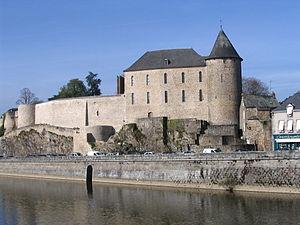
Le Château de Mayenne, Mayenne, France.
Le comté du Maine constitue un gouvernement distinct du comté de Laval à partir du XVᵉ siècle et du Perche. En 1790, il a donné naissance en partie au département de la Sarthe. Sa capitale était la ville du Mans. Le Maine fut par la suite un duché.
Le château de Mayenne est une forteresse médiévale située dans le département de la Mayenne et dans la ville de Mayenne. Le château a été établi au Xᵉ siècle, sous le règne de Charles le Simple. Il se trouve sur les marches de Bretagne et, comme le château de Laval, il était chargé de défendre le Maine face à la Bretagne, l'Anjou et la Normandie. Il fait ainsi face au château breton de Fougères.
Mayenne est une commune de l'Ouest de la France, située à 250 km à l'ouest de Paris. C'est l'une des deux sous-préfectures du département de la Mayenne dans la région des Pays de la Loire.